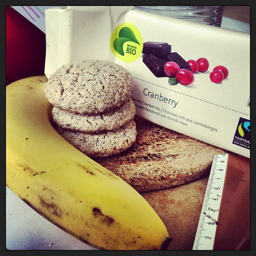
a banana and a couple cookies in front of a package
Banana sitting next to cookies and a box of chocolates.
a banana next to some cookies and a package
Cookies and bananas sitting on a wood table
A banana, cookies, ruler, and other healthy food sitting on a plate.